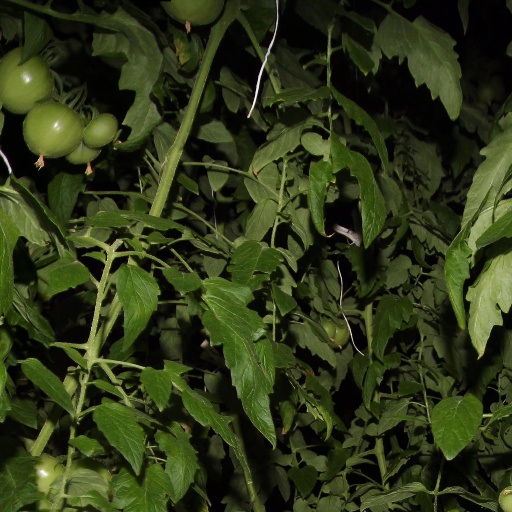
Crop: tomato